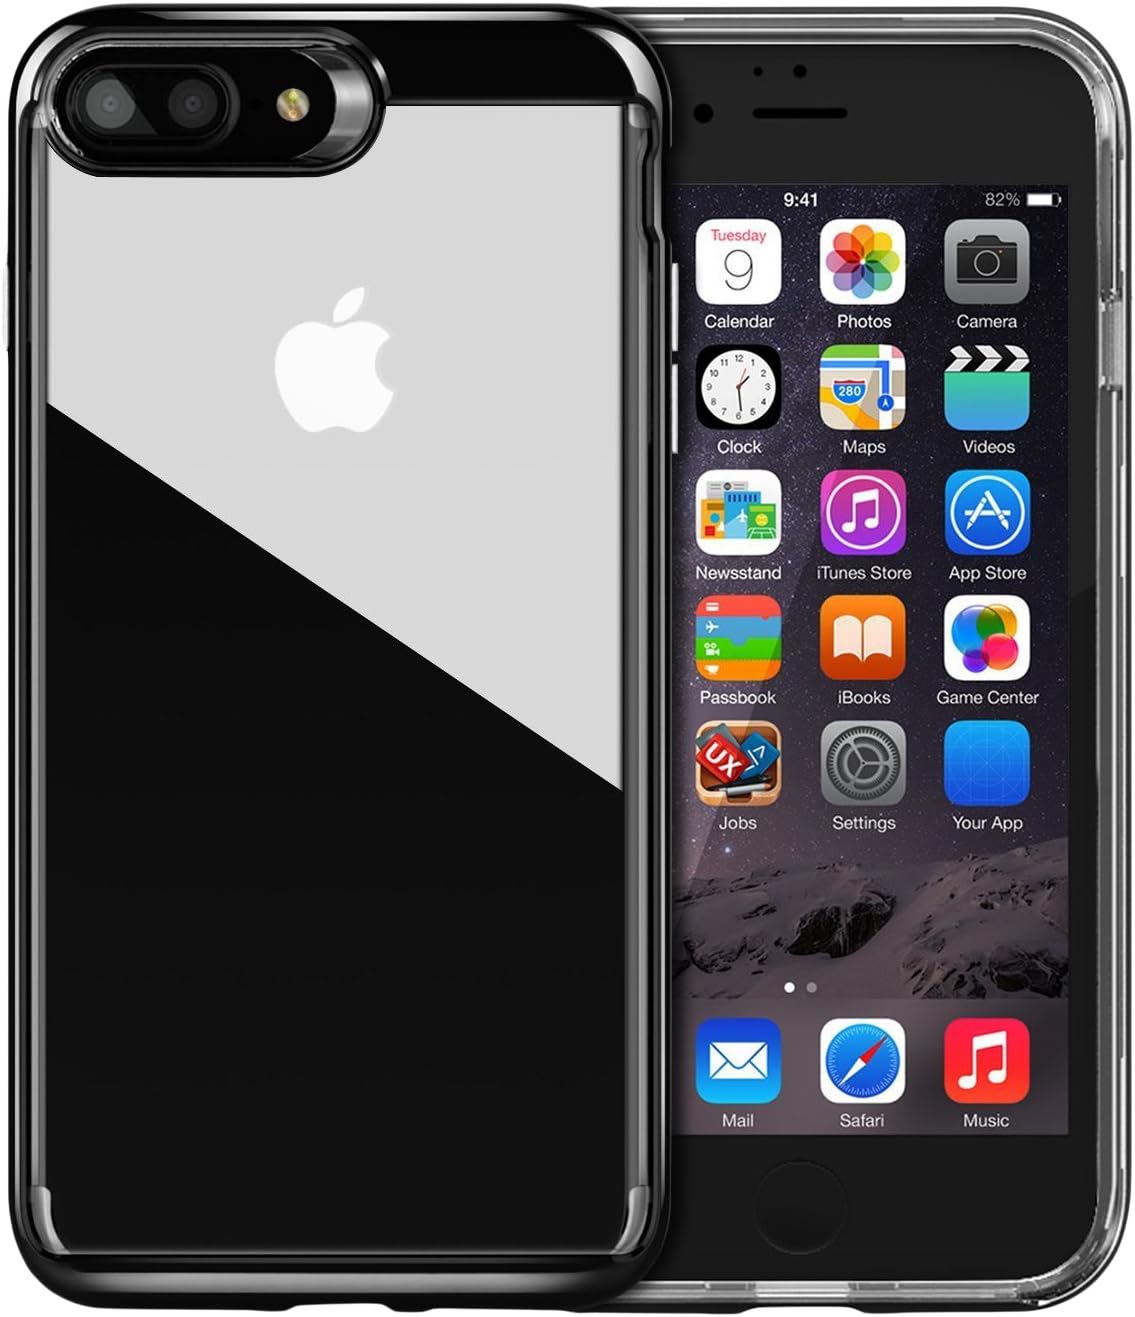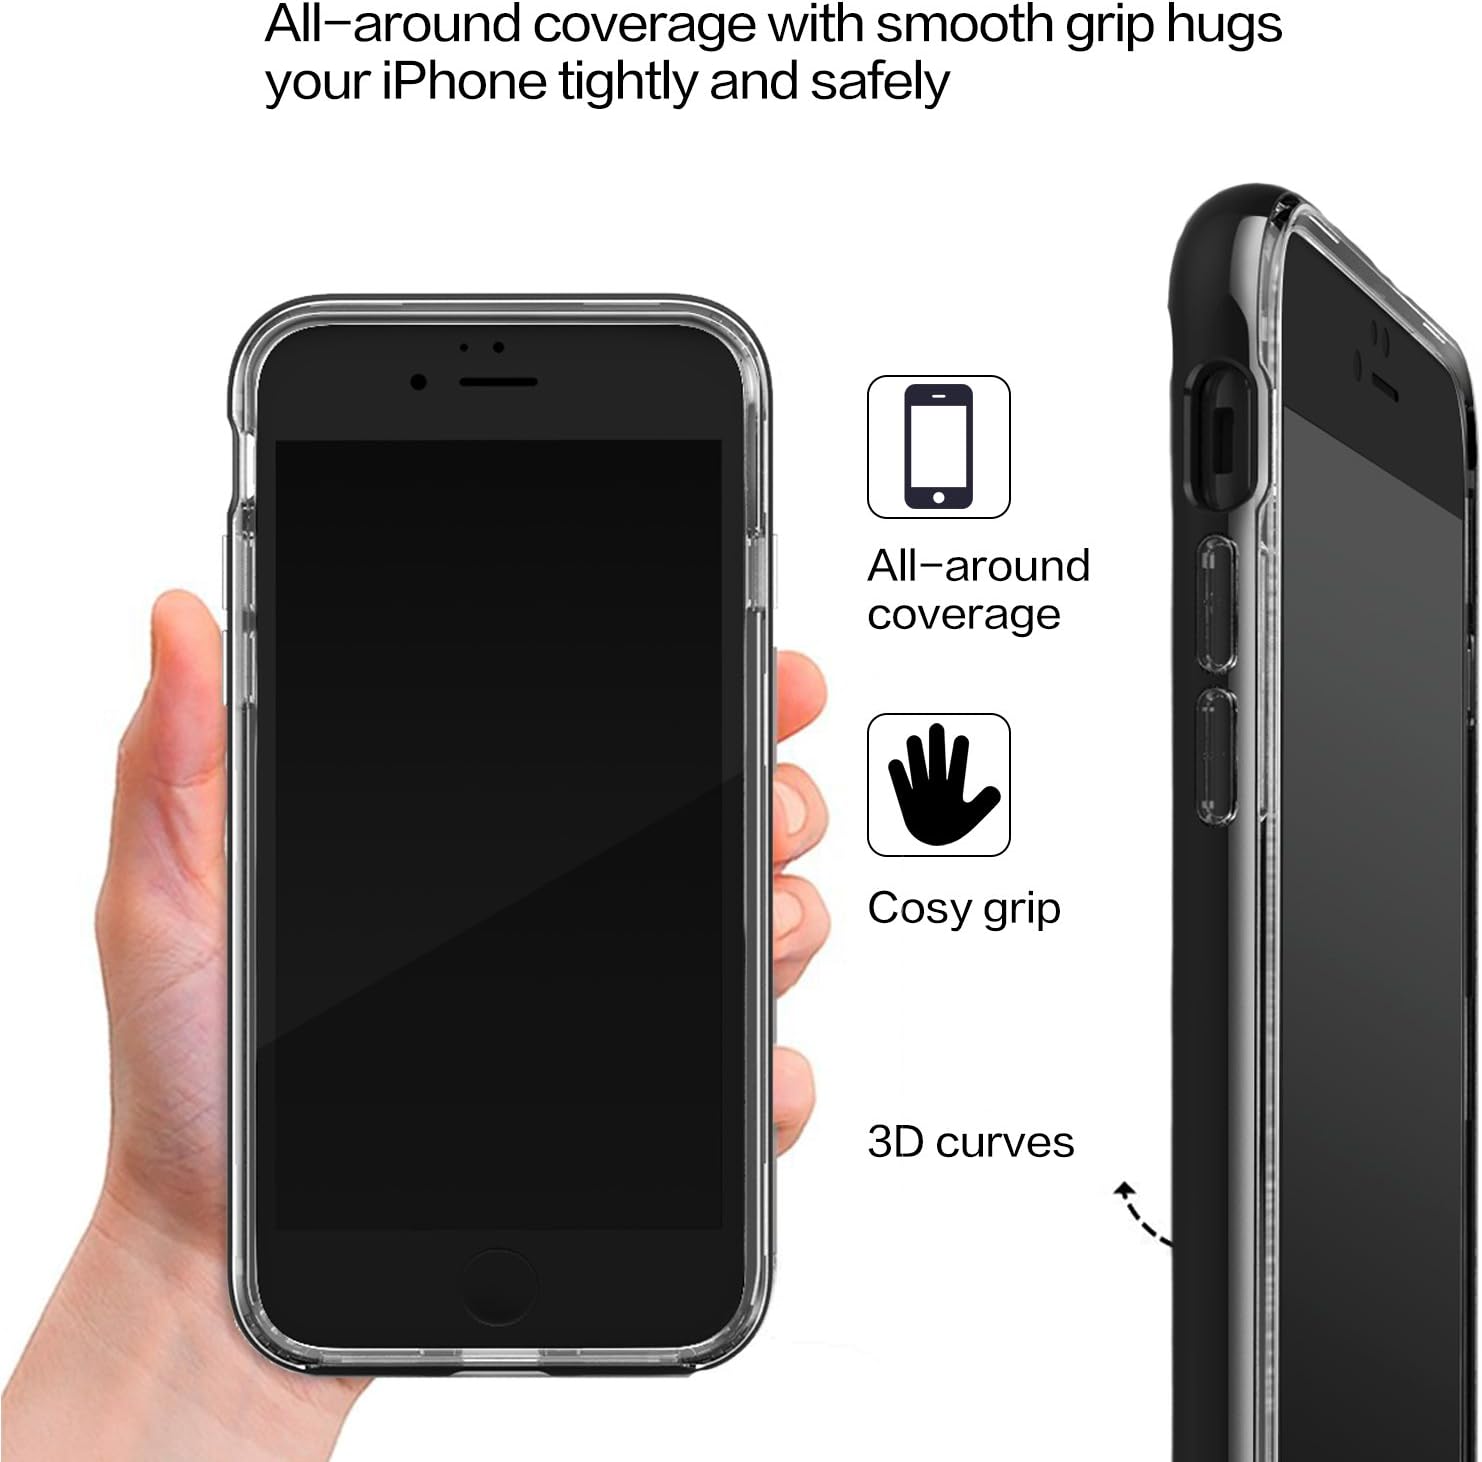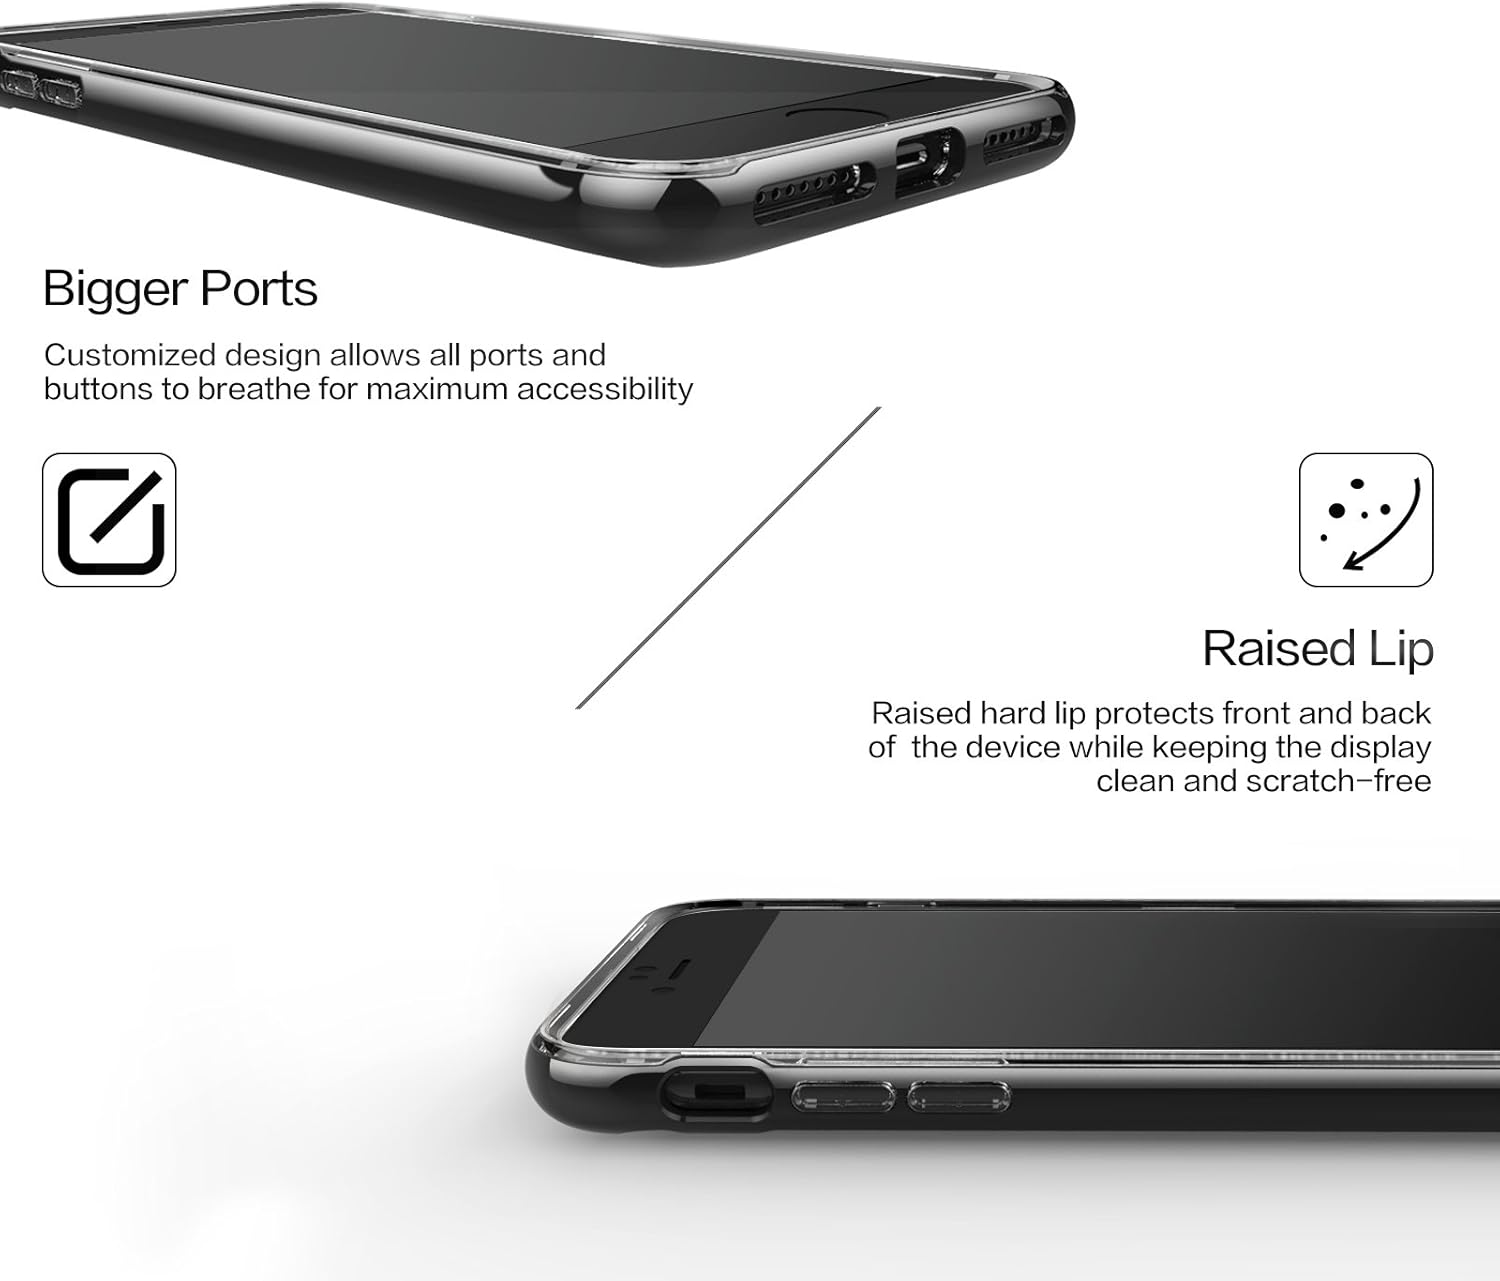
iVAPO i7 Plus-Crystal-case-Bright Black iPhone 7 Plus Case, Transparent Clear, Protective Enhanced Grip, Soft TPU Air Space Shock-Proof, Bright Black, 5.5"
Category: Cell Phones & Accessories
All you need the specialized and eye-catching design highlights the combination of practical and fashionable. The touchable and substantial material with a sleek design ensure rest easy and secure grip. Anti-stretch typo and durable polycarbonate hugs your phone and absorbs impact. About vapor as a worldwide production and sales team, we are committed to offer you products with highest quality with reasonable price. Surely dedicated to offer good customer experience. customer satisfaction is the vital pursuit for us as always. Everyone can rest assured purchase from us to get genuine products with manufacturer's warranty and superb customer service. Features the subtle slim fit stays perfect and true to preserve all the sleek profile of the apple iPhone 7 plus. The pliable acrylic and polycarbonate for two layers with air-cushion design ensure drop plustection. The precise and smooth cutouts give comfortable access to all your much needed function ports and buttons. The slim raised front lip protects your screen from touching the flat surface and rear camera is protected with a back raised lip. The advanced dual-layer (pc + typo) design provides great impact and shock resistance and prevents accidental drop, bump, and shock. Guarantee this product has life-time warranty. If the item you received is defective in any way or you purchased the wrong item or any other questions, please contact us via amazon email system with your order id. We will reply you within 24 hours and try our best to solve your problems based on the way you can accept. What’s packed inside 1 x vapor designed case (phone not included) attention due to image rendering and variation in screen color, actual color may differ from photo.
Features: A sense of metallic simple incisively and vividly makes your experience maximum versatility | A sleek-built cover with the comfortable texture make this case easy to hold | Acrylic and polycarbonate pair up for double the drop plustection